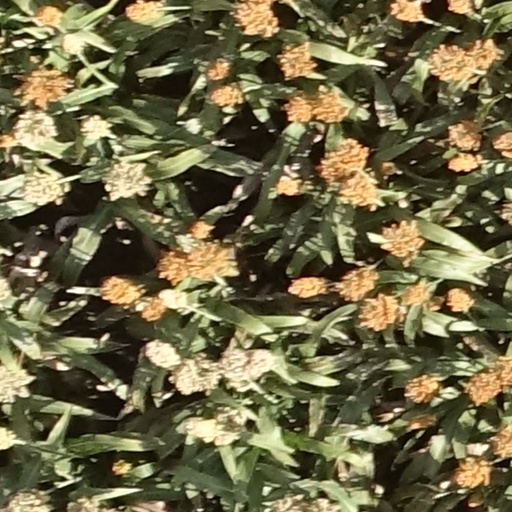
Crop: sorghum